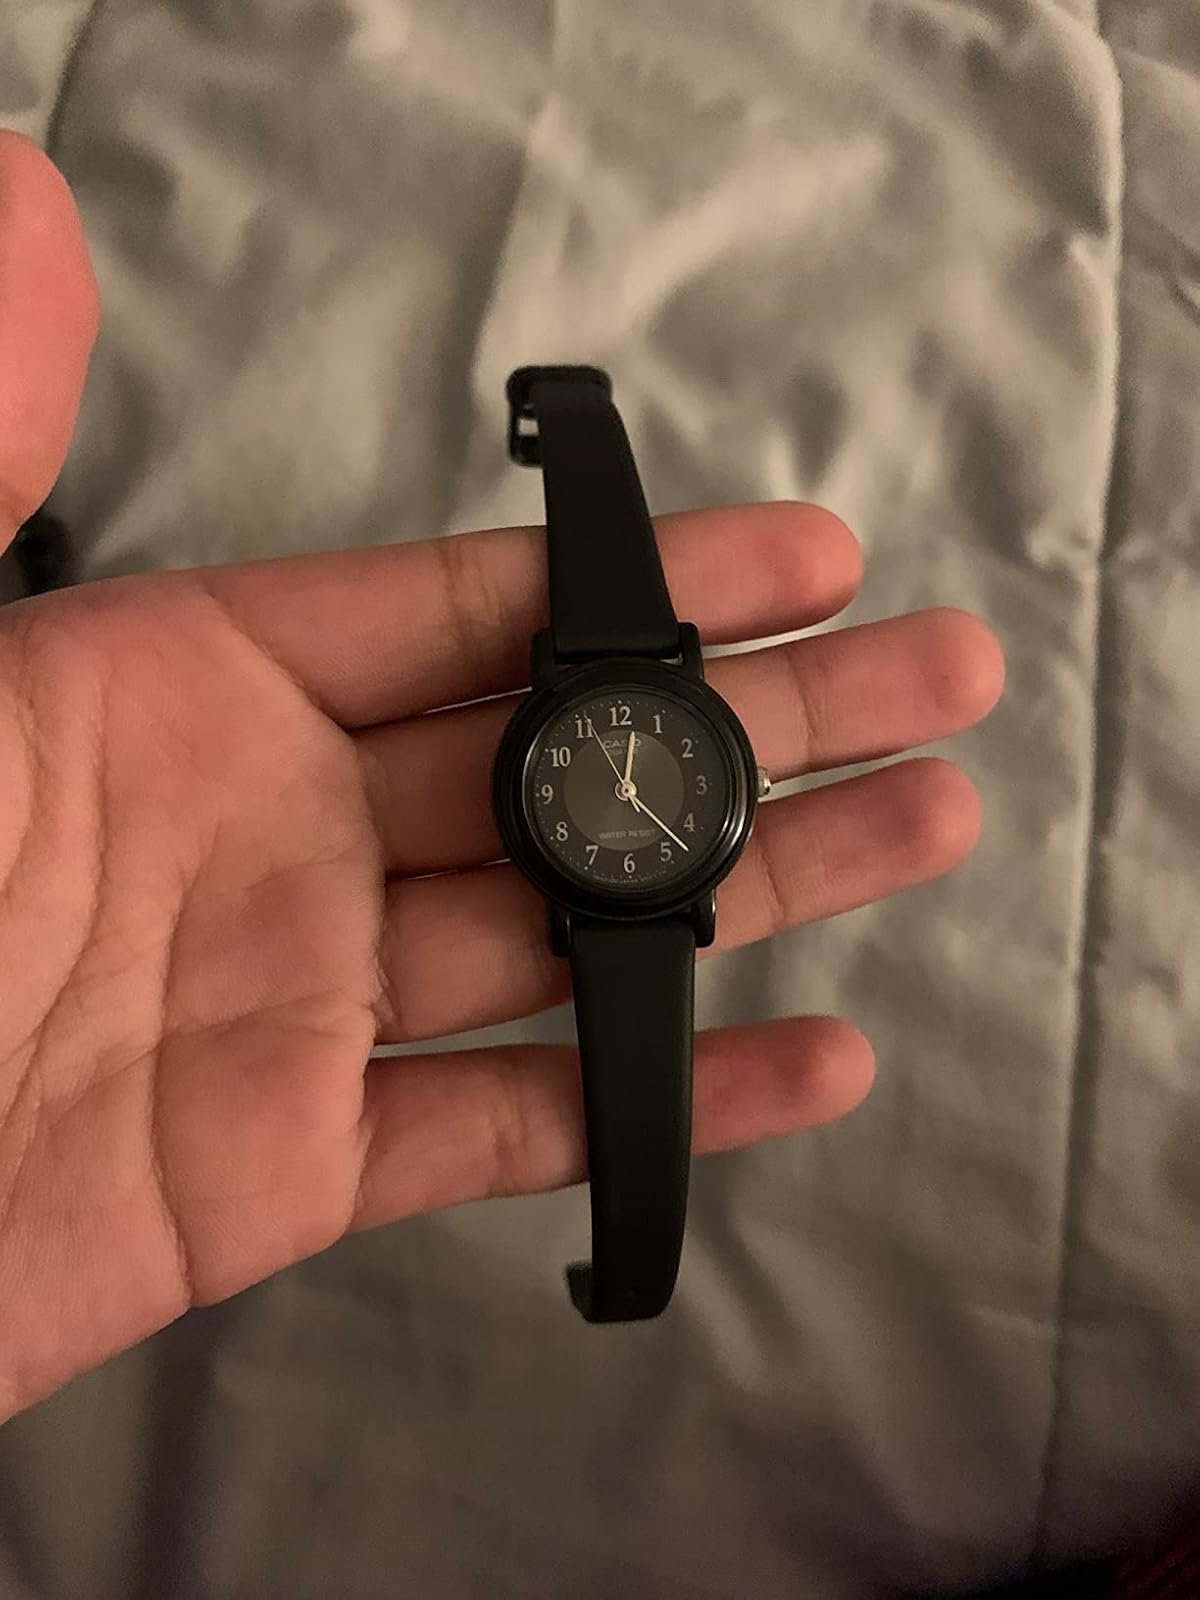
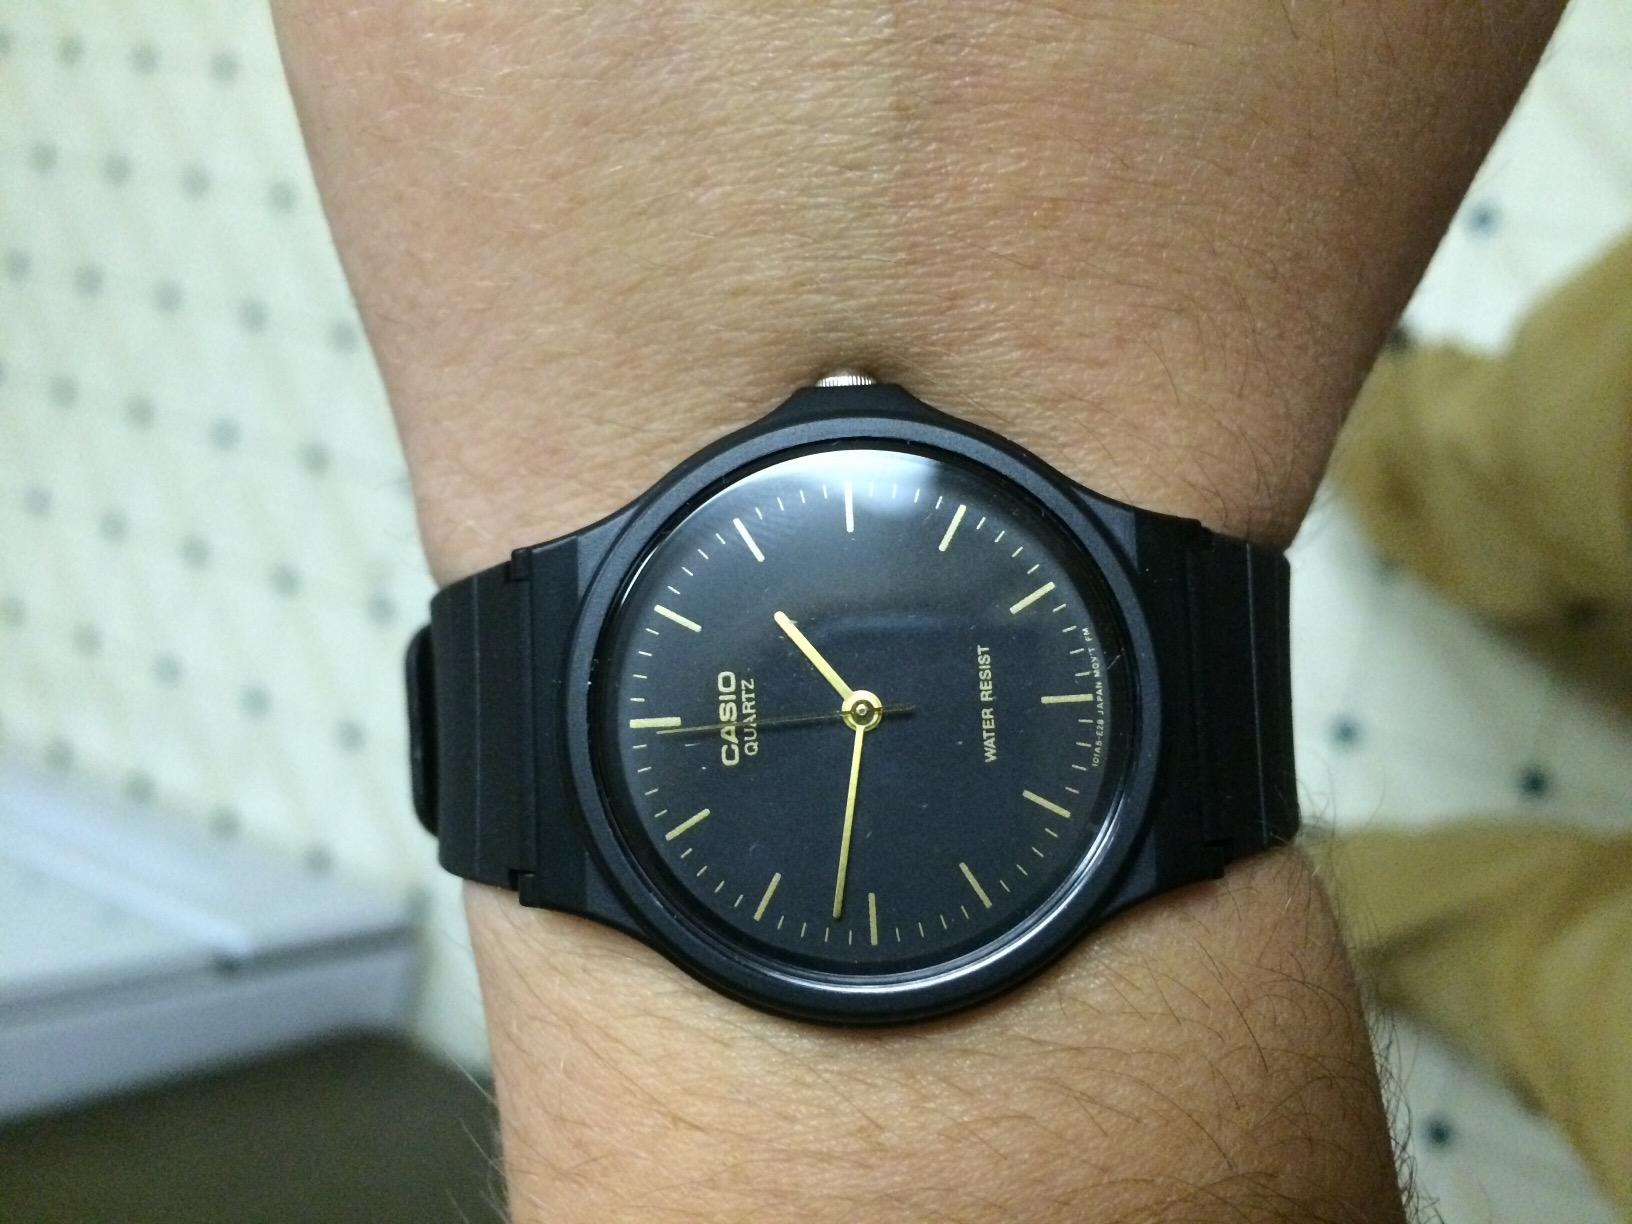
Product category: accessories_watch
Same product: no